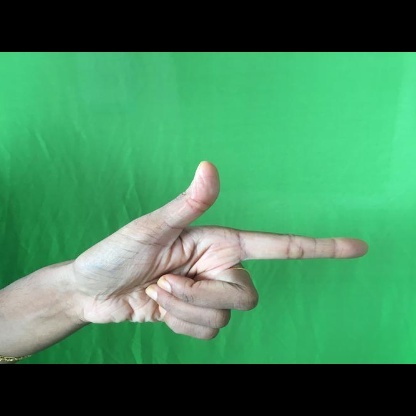
Mudra: Chandrakala